List of McDonald's products

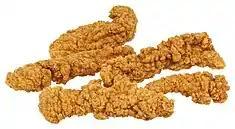
Chicken Selects

This is a lobster roll served in a hot dog bun with lobster sauce and shredded lettuce, introduced in 1993. The product had supply issues and was not very profitable nationally. Recently, it was only available in Atlantic Canada and New England region in the summer, when lobster is inexpensive. In the 2010s, McDonald's had short-term reintroductions in Canada and Italy.